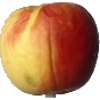
Label: red_yellow_apple